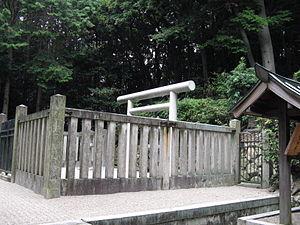
L'empereur Kōtoku, né en 597 et décédé le 24 novembre 654 était le trente-sixième empereur du Japon, selon l'ordre traditionnel de la succession. Il a régné du 12 juillet 645 à sa mort.